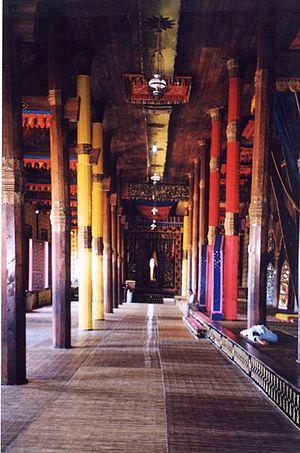
Pagaruyung, parfois écrit Pagarruyung était, aux XVIIᵉ et XVIIIᵉ siècles, la capitale du royaume des Minangkabau de l'ouest de Sumatra en Indonésie.